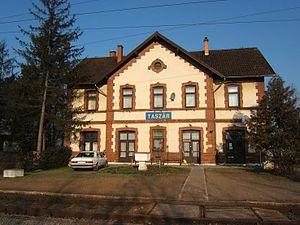
Taszár est un village et une commune du comitat de Somogy en Hongrie.